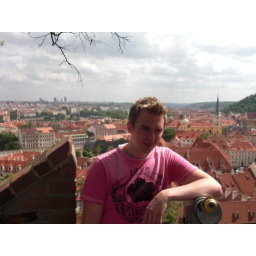
View from the castle ground in Prague, Czech Republic.